Self-adhesive stamp

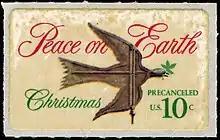
The first U.S. self-adhesive stamp

The United States Postal Service's first foray into self-adhesive stamps was in 1974 with the 10-cent dove weathervane, produced by Avery Dennison, that soon became discolored due to the instability of the adhesive. However, Avery Dennison continued adhesive technology research with pioneering work by M. Shams Tabrez, a chemist. It was in 1989 that another such self adhesive stamp was issued by the USPS. Outside of the philatelic community, the stamps have been welcomed as more convenient; by 2002, virtually all new USPS stamps were issued as self-adhesives.